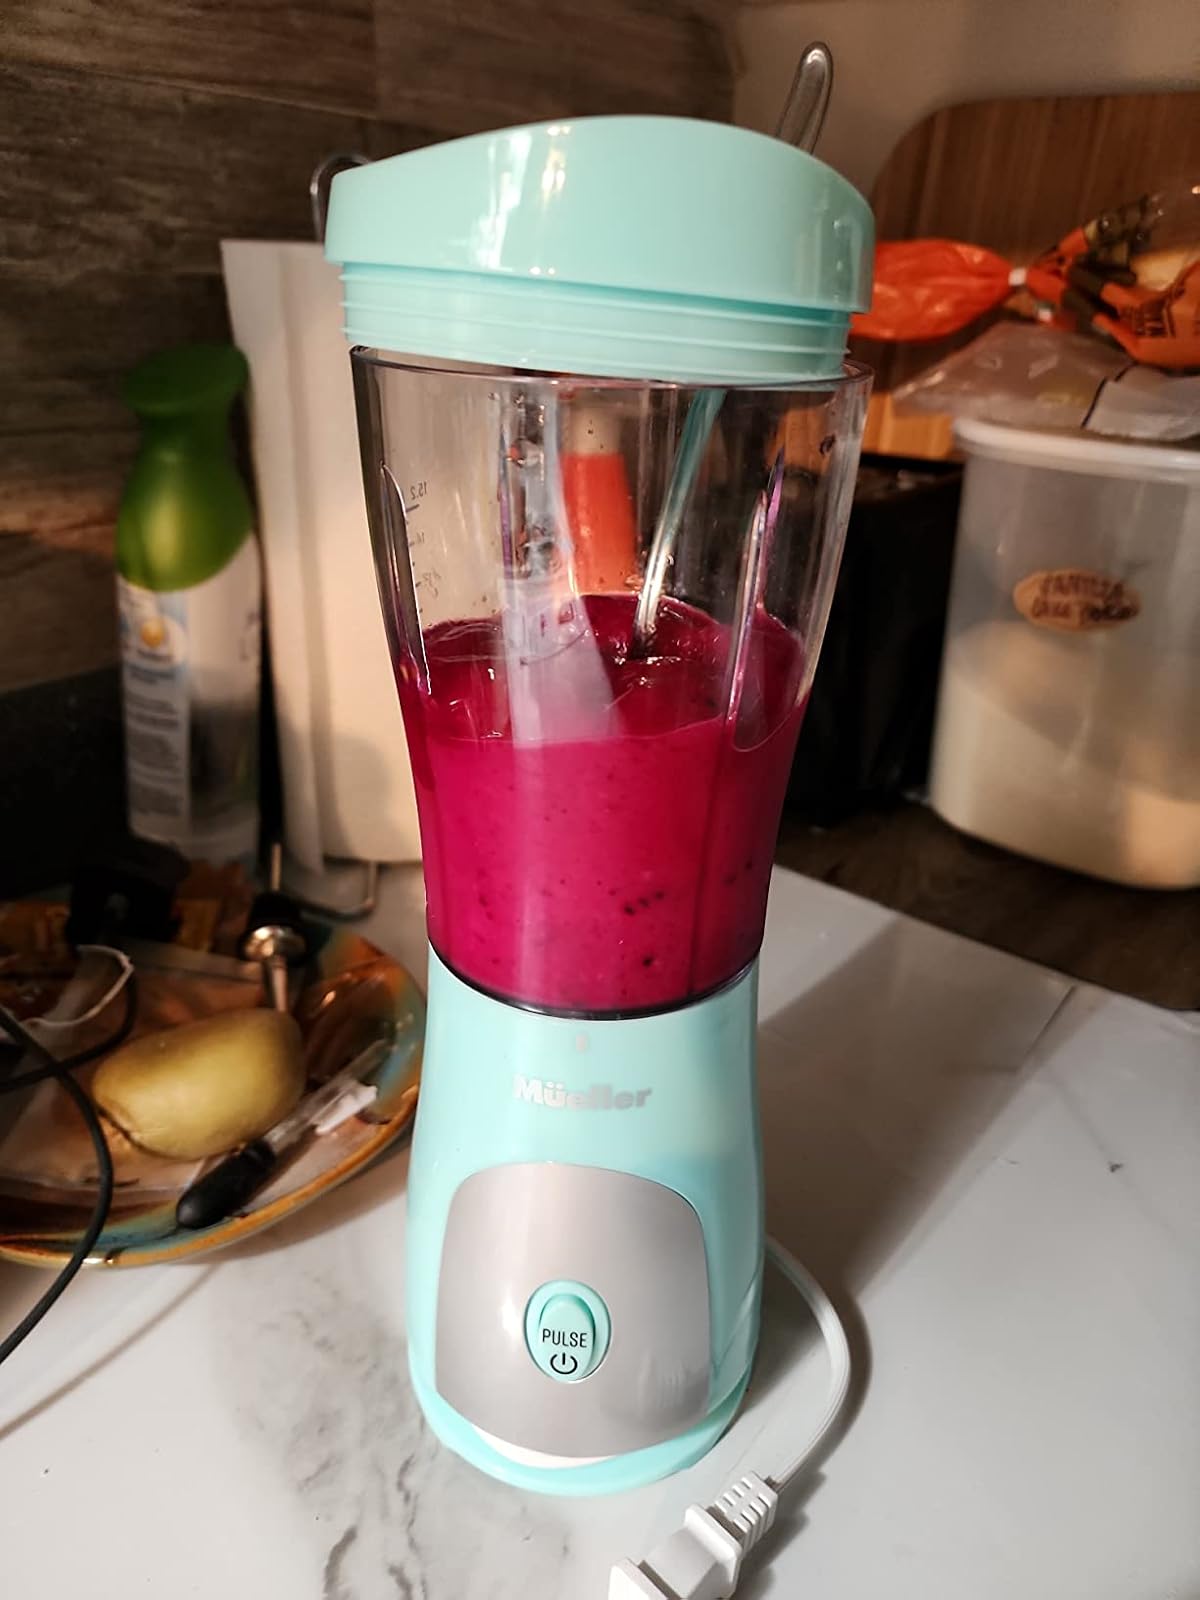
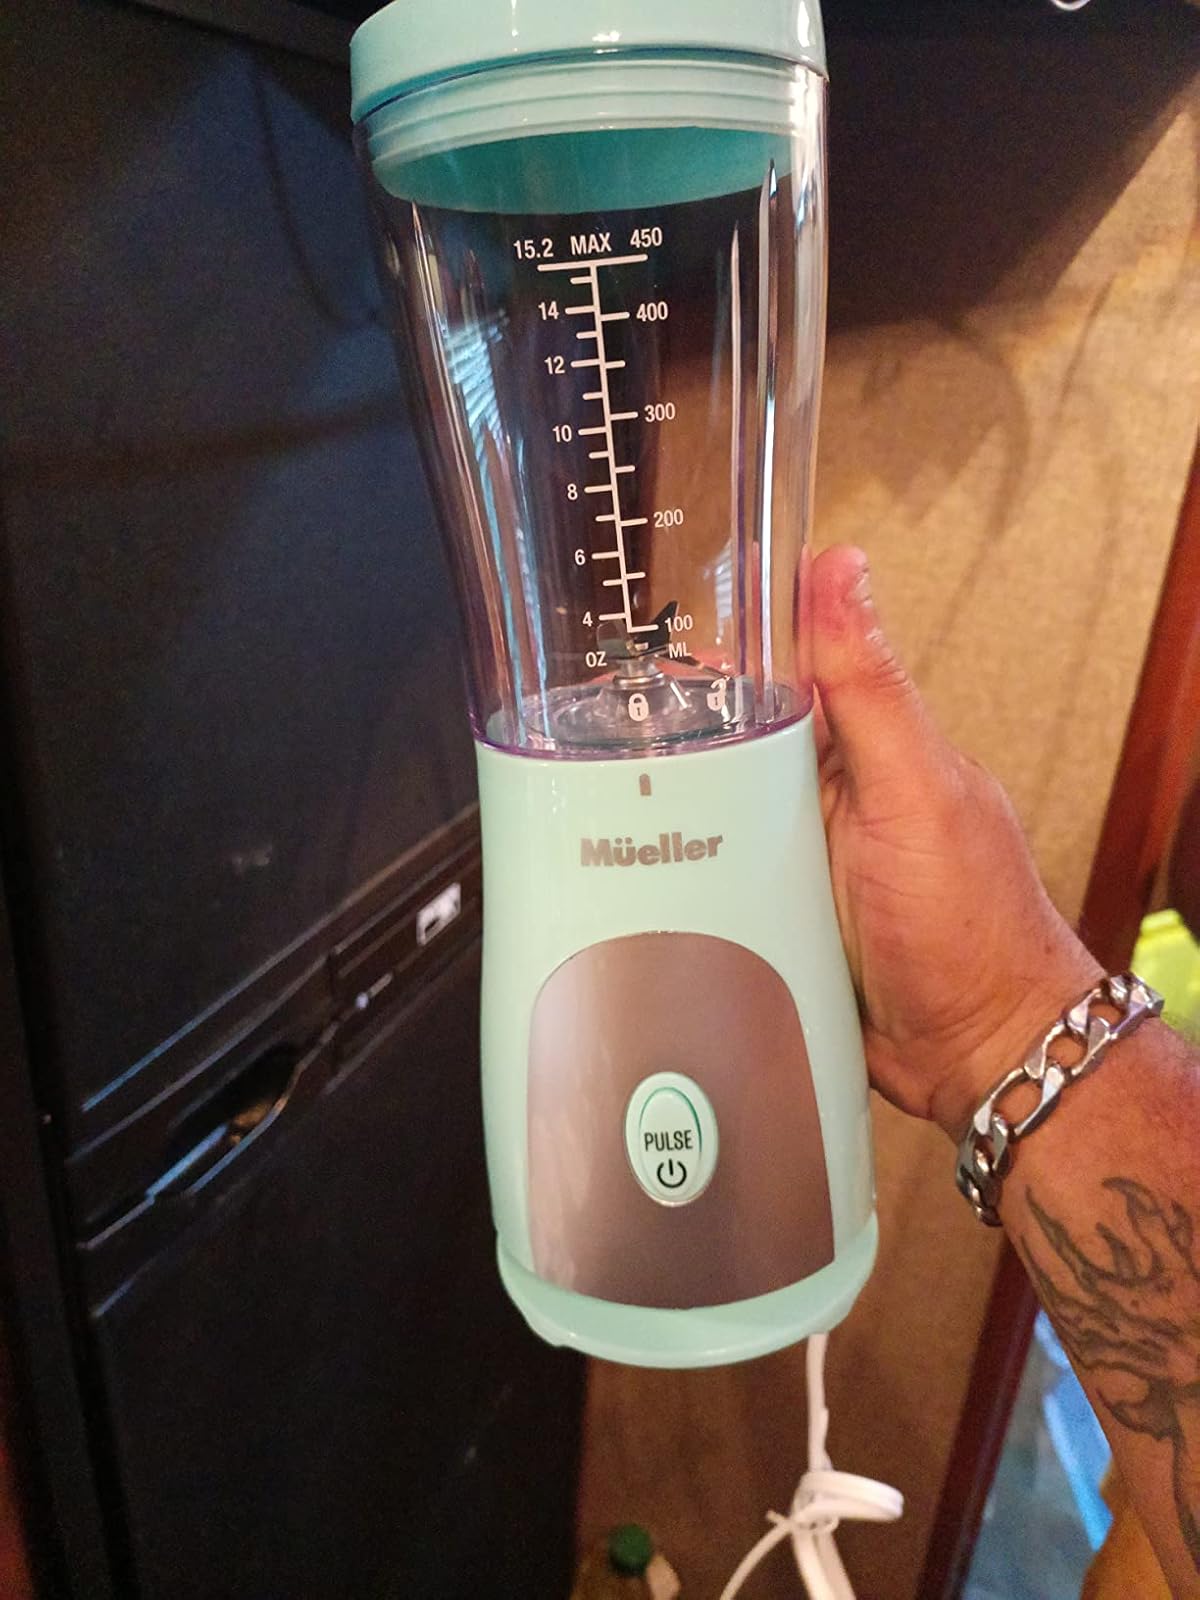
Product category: items_blender
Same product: yes